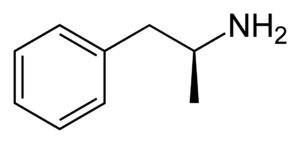
La dextroamphétamine, commercialisée comme sulfate sous le nom de Dexedrine, est un médicament servant à traiter l'hyperactivité ou la narcolepsie ainsi que l'hypersomnie. C'est l'énantiomère S dextrogyre de l'amphétamine. La dextroamphétamine a également des propriétés neurostimulantes.